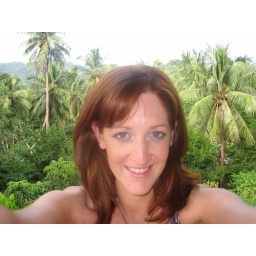
Me on the balcony of dive resort in Ko Tao, lovin the palm trees